Morna florens

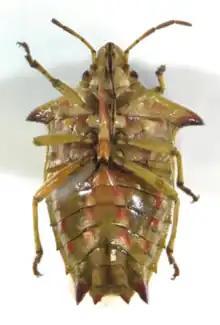
Underside, showing features such as the keel

When disturbed, this species reacts by dropping to the ground and playing dead.